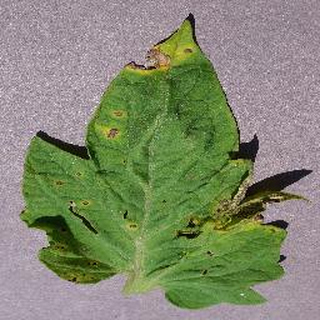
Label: tomato_septoria_leaf_spot